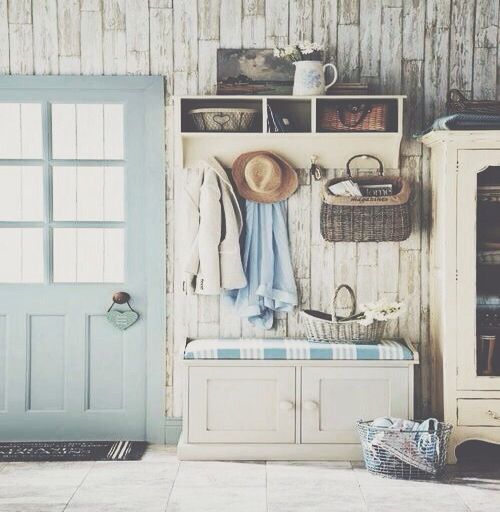
this faux wood - panelled wallpaper will add interest and texture without swamping a small space .